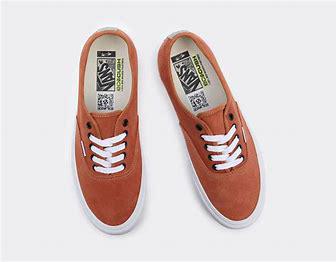
Brand: Vans
Model: Authentic